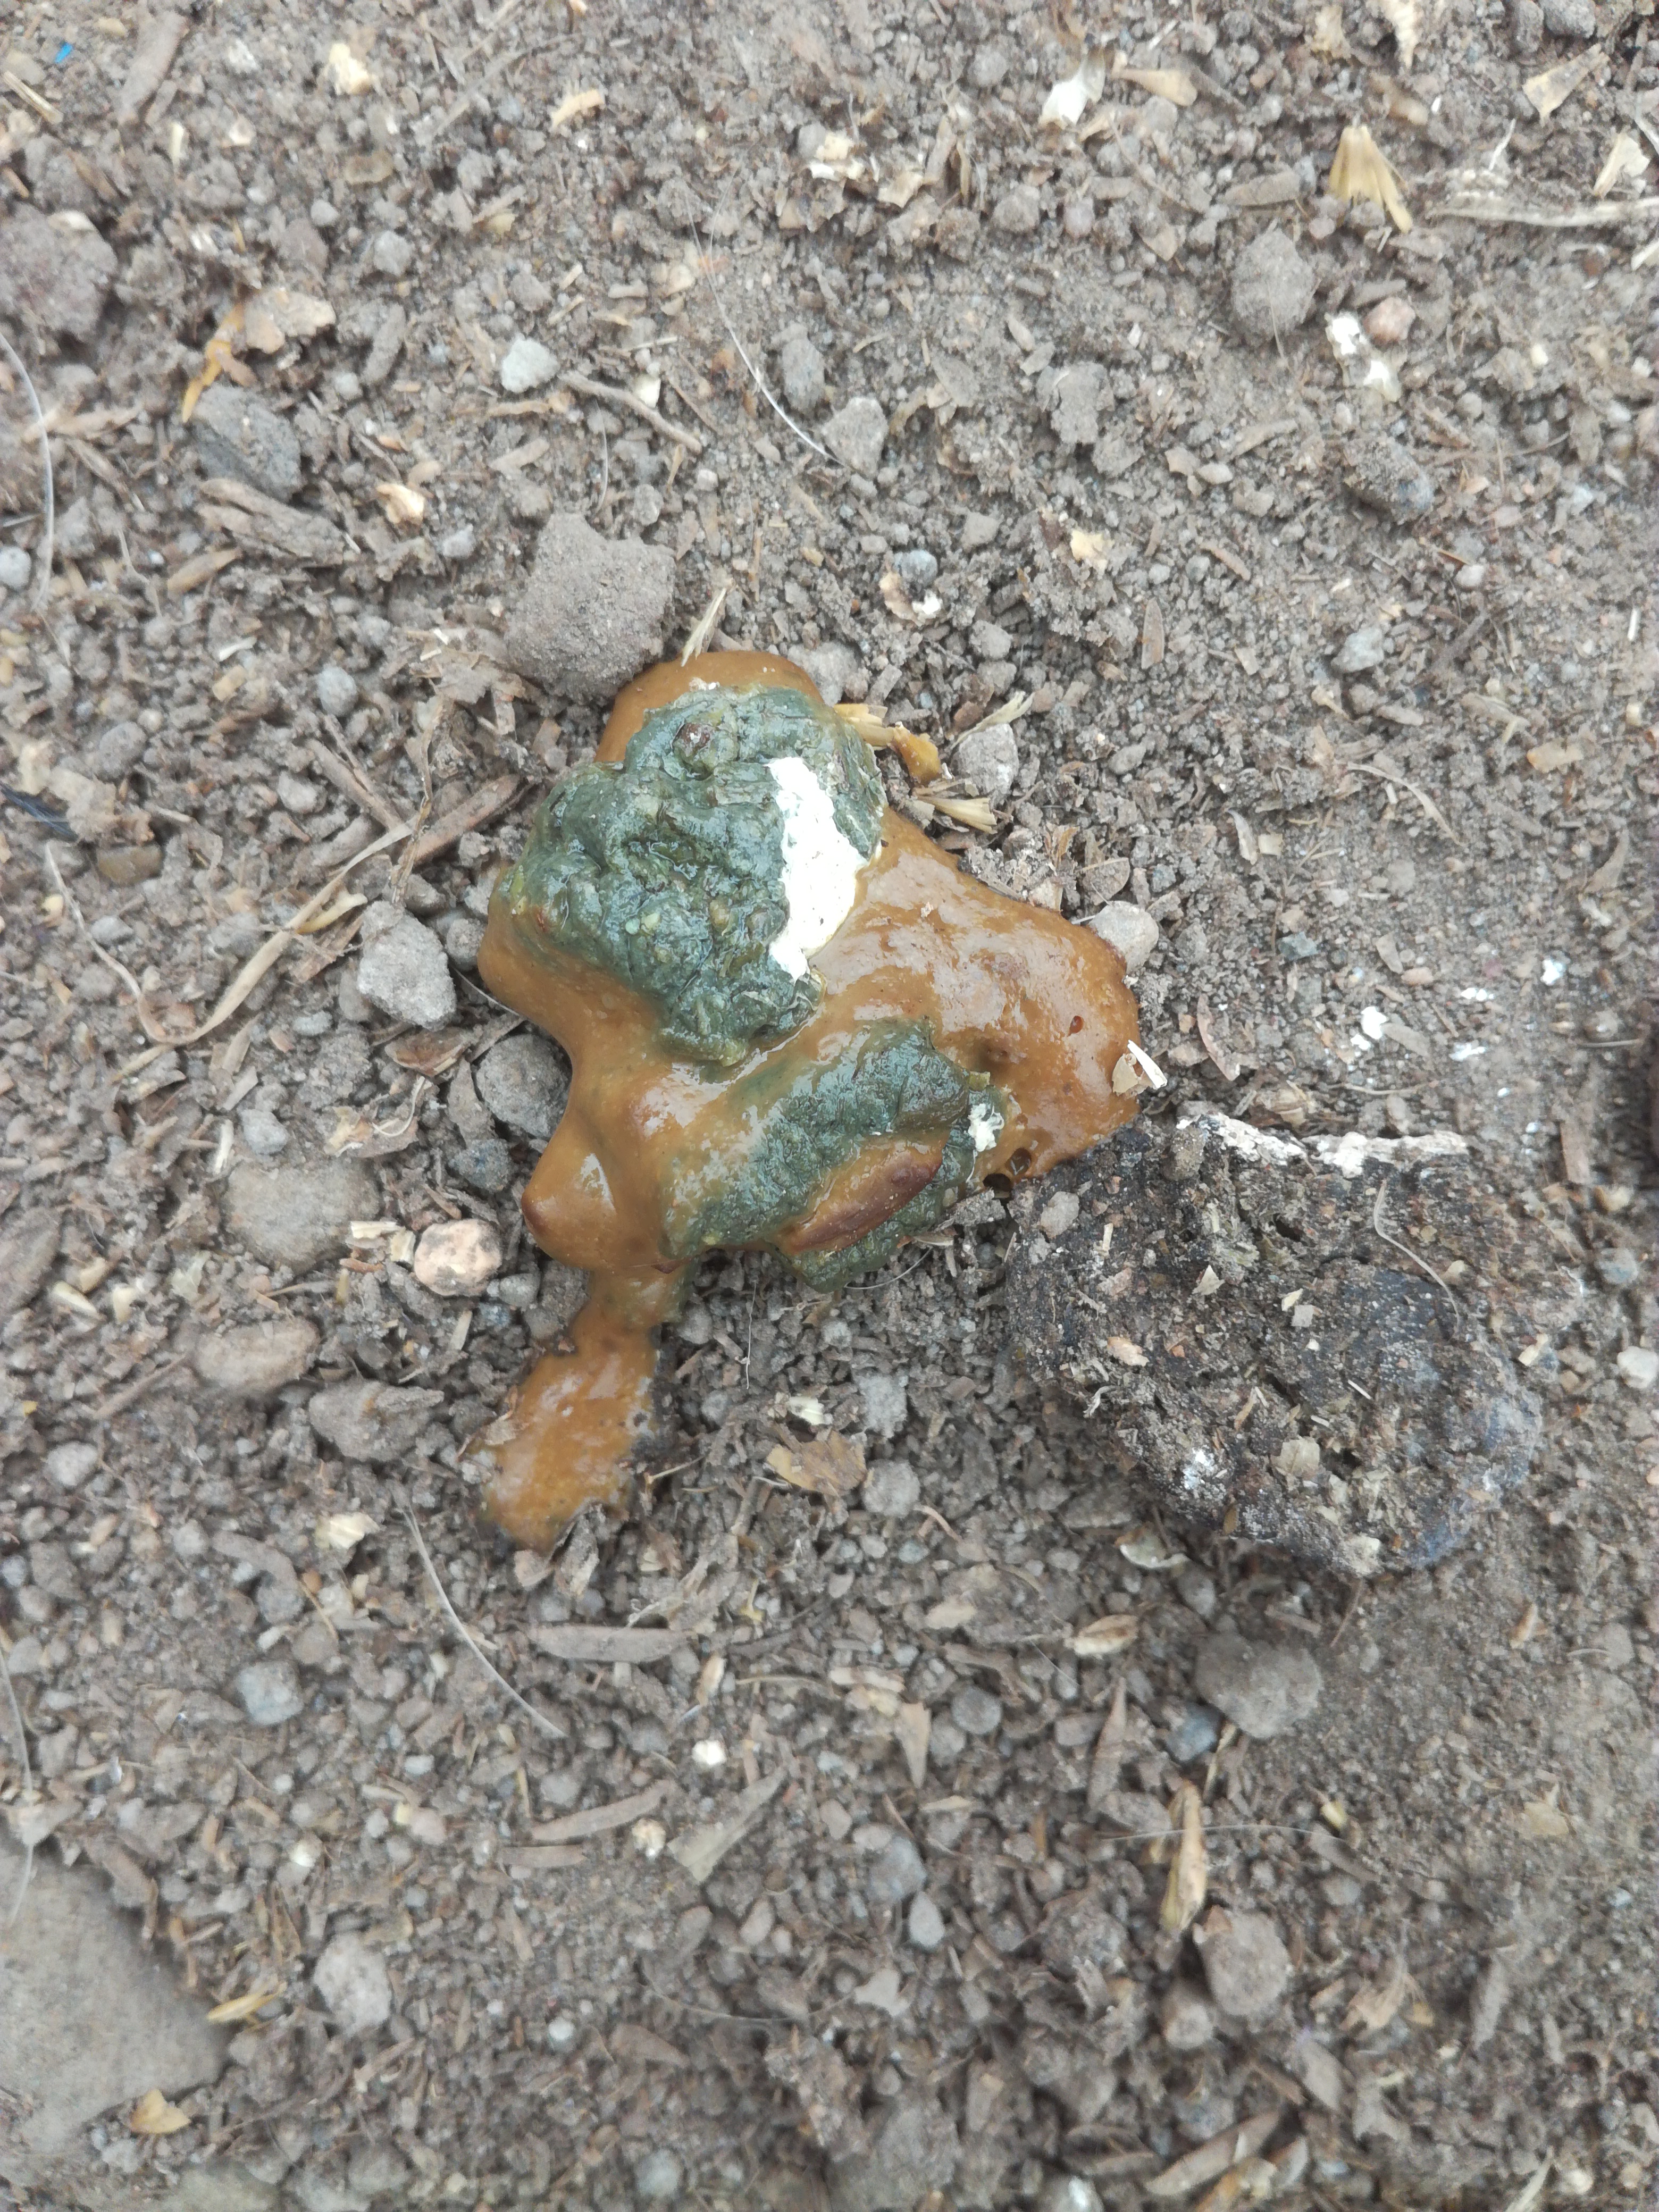
PCR-confirmed diagnosis: Coccidiosis